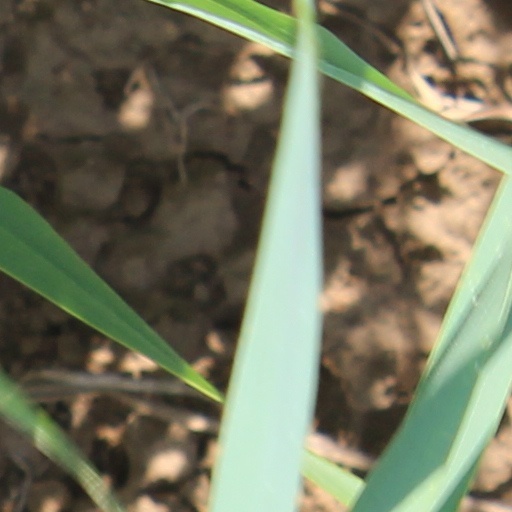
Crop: wheat